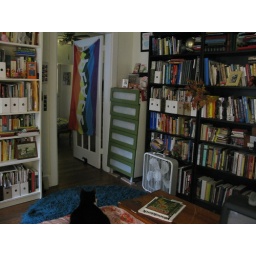
our bedroom - many more books in here now